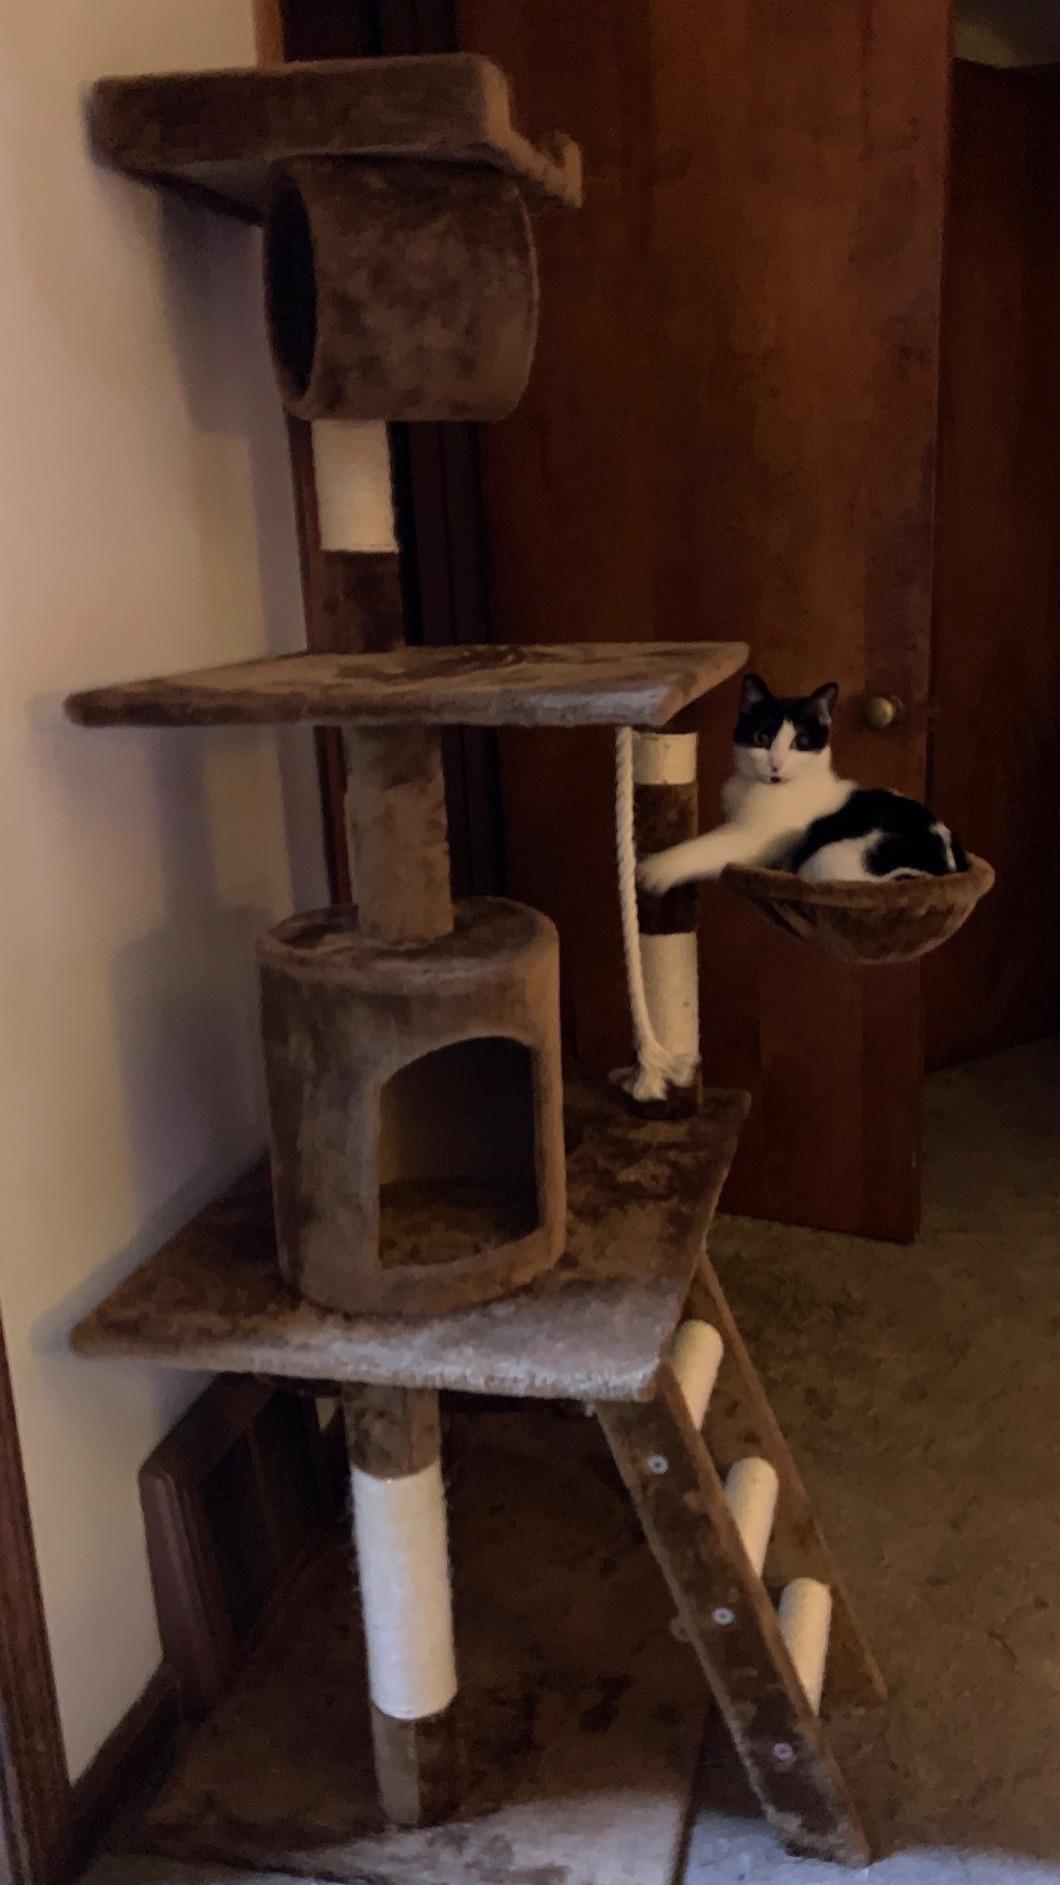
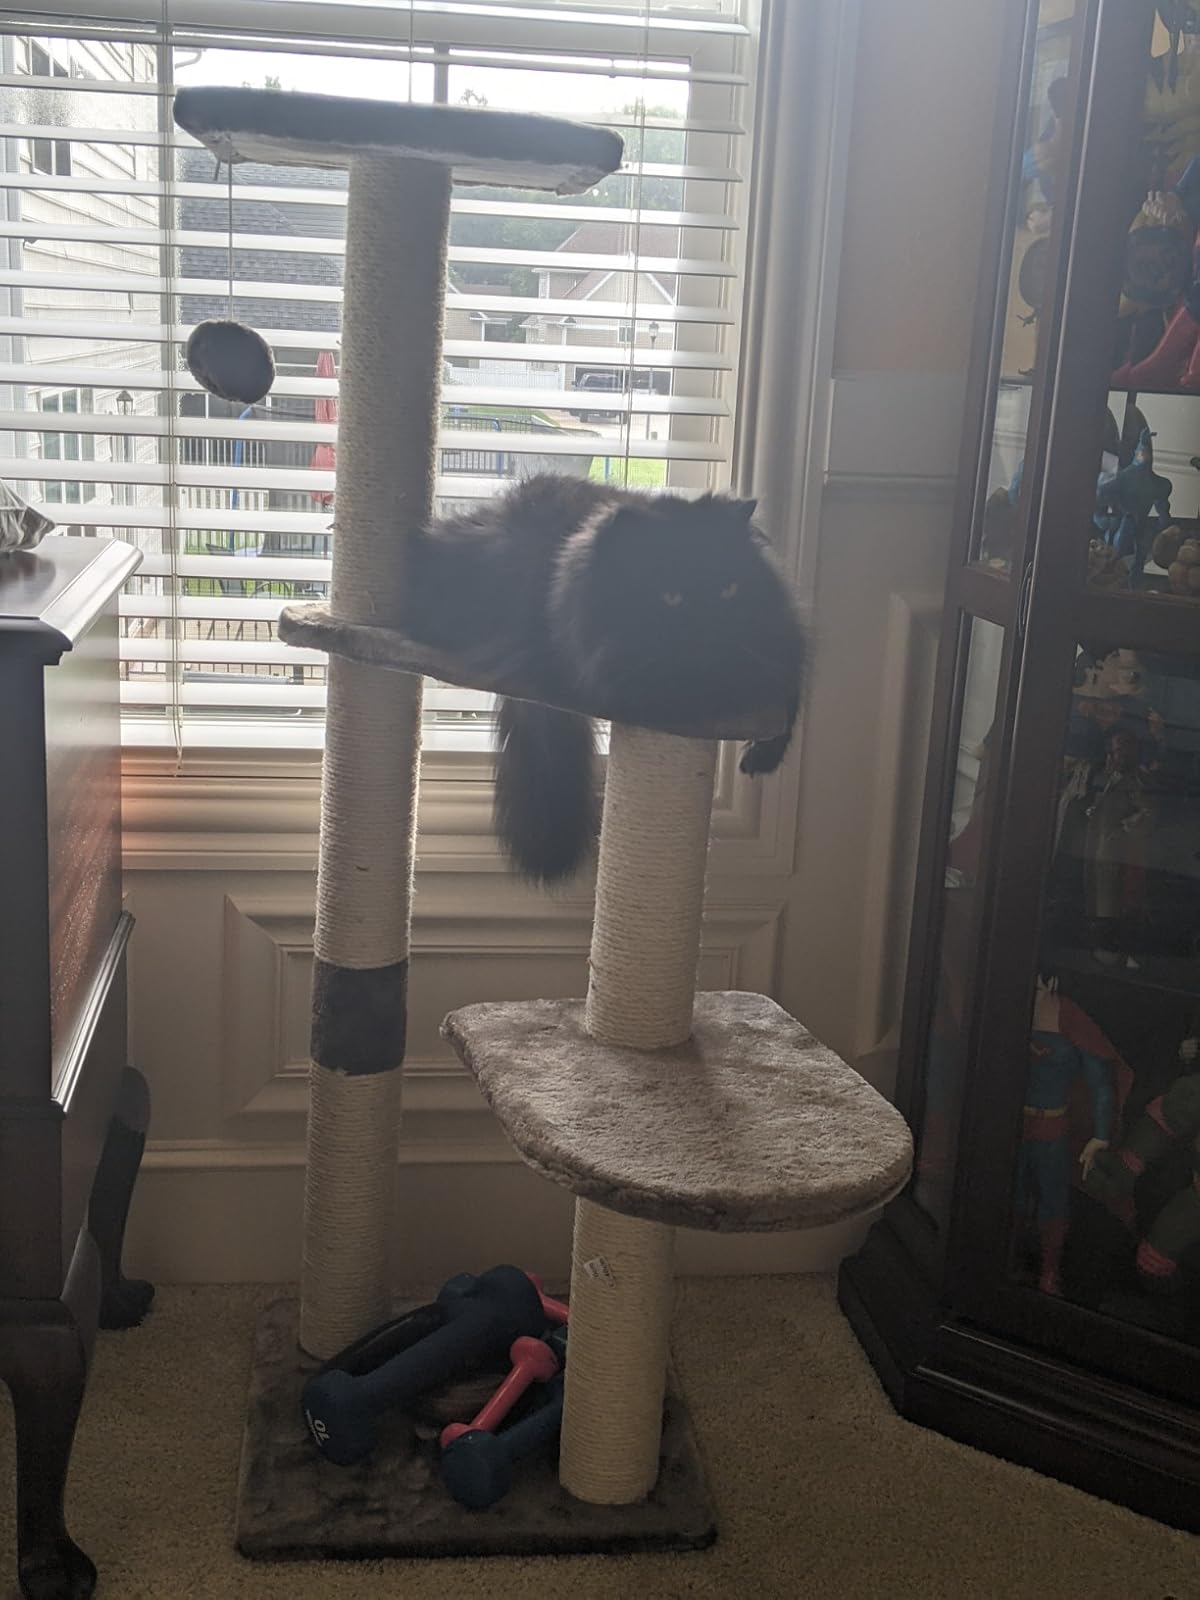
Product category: items_cat tree
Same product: no